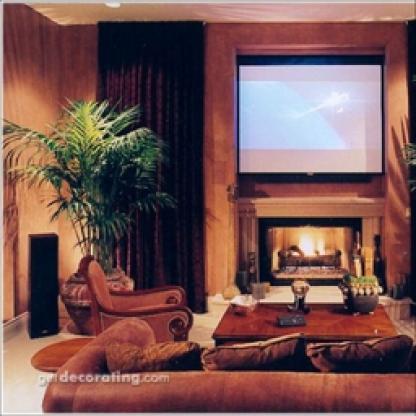
Scene: Indoor